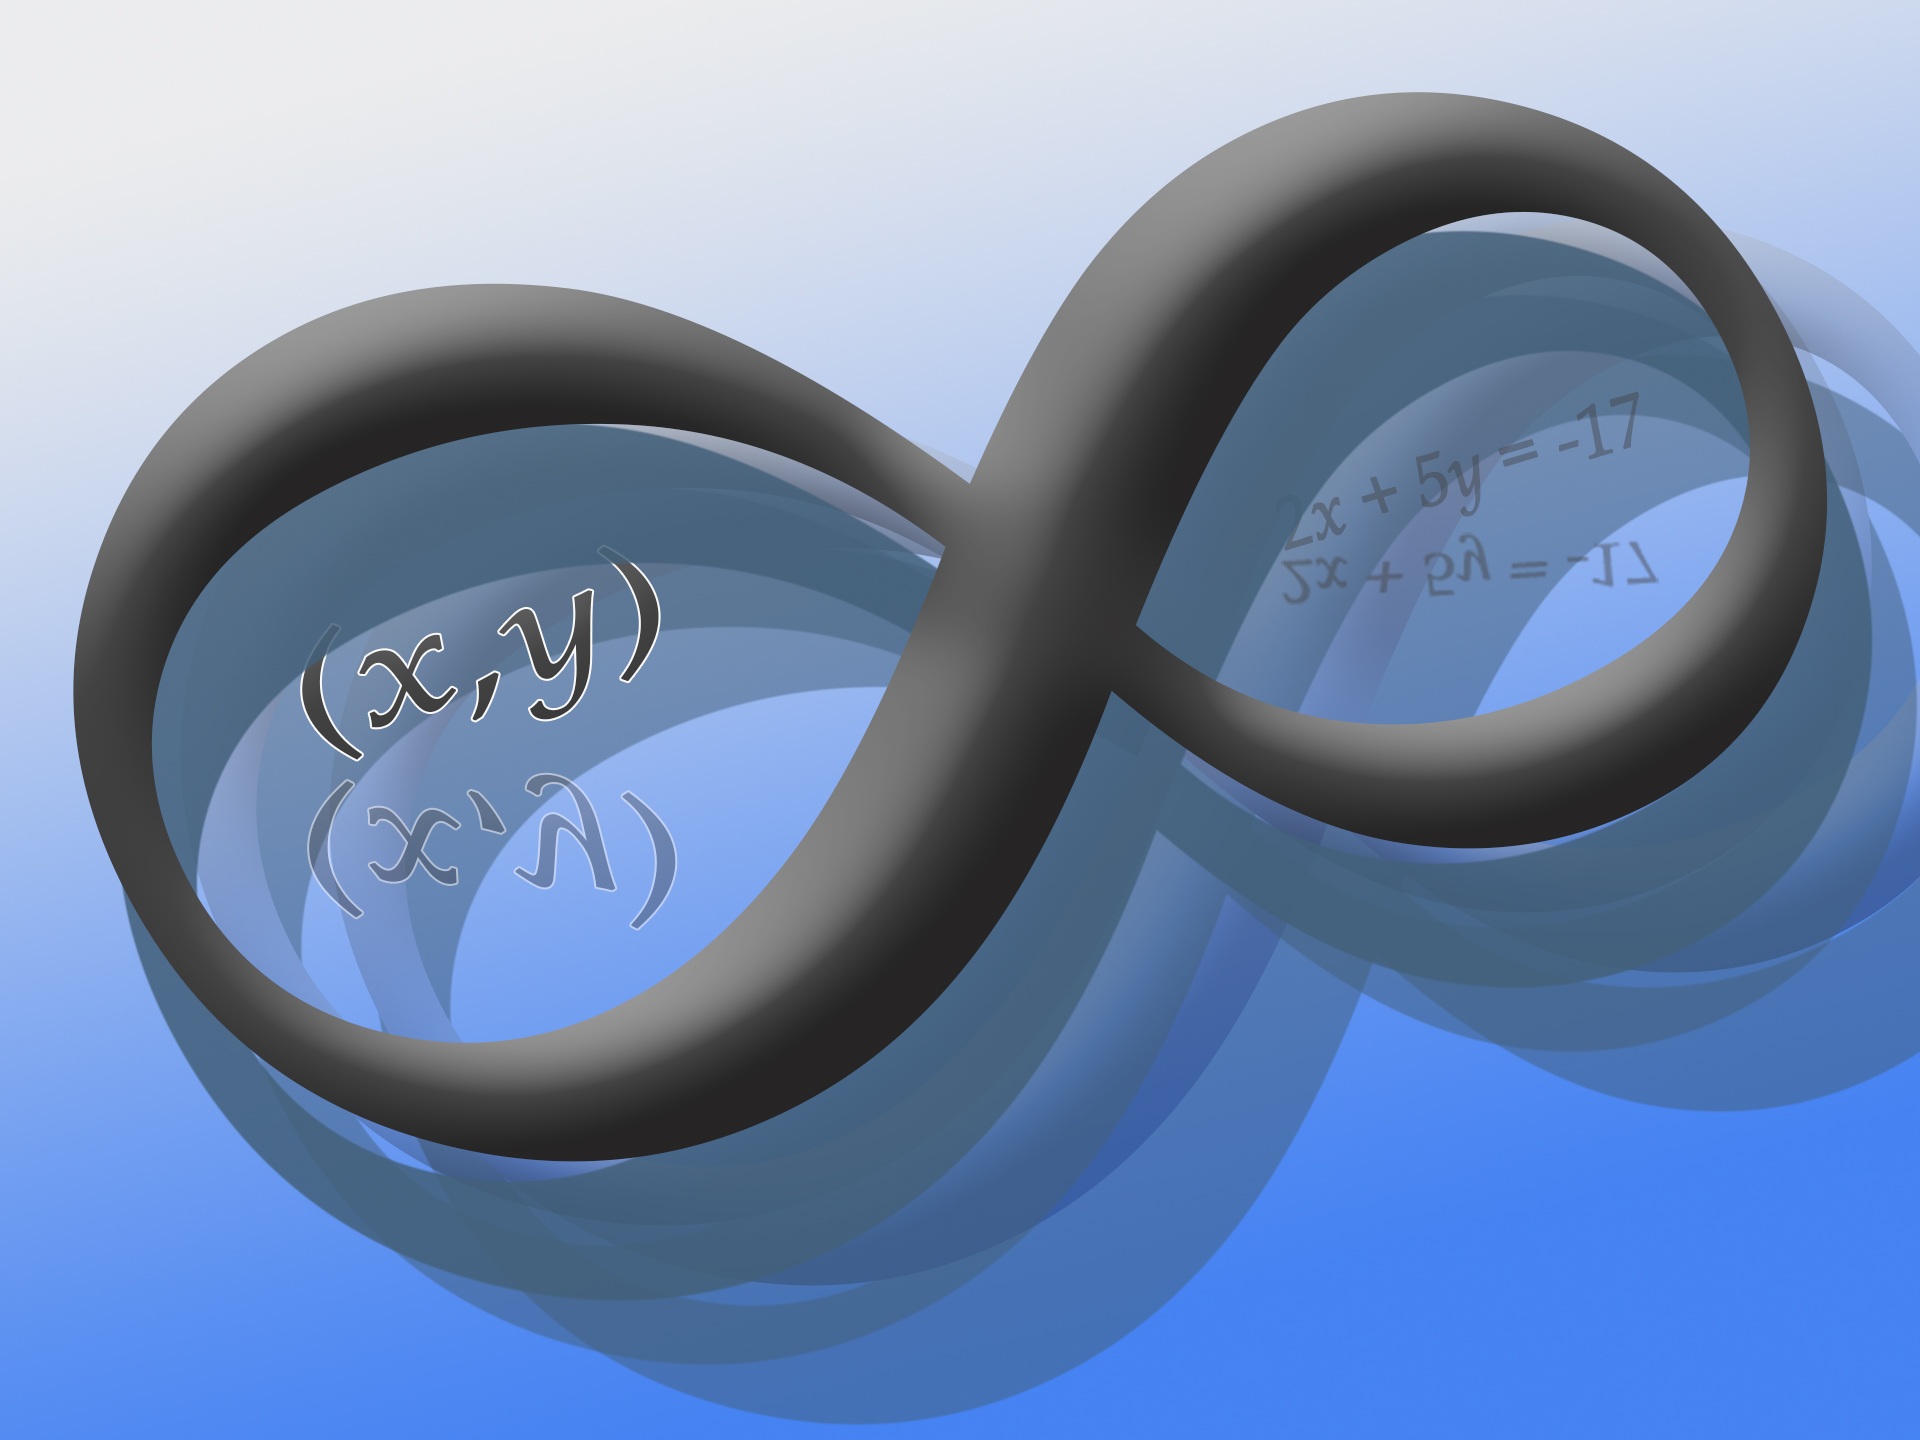
wheel, infinity, circle, math, equation, brand, product, font, illustration, diagram, school, organ, calculation, mathematical, mathematic